San Giorgio su Legnano

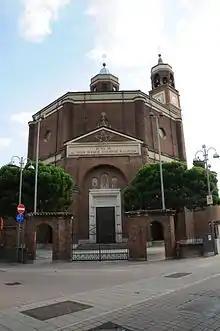
Church of Beata Vergine Assunta

In San Giorgio su Legnano there are two churches, a subsidiary and a parish one. Prior to the construction of the latter, the community referred to a church before 1750 and later demolished and also called by the same name as the modern parish.